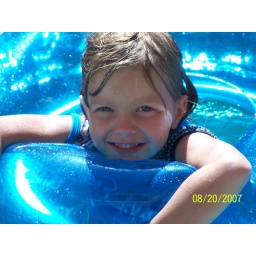
Look at that pretty girl in blue